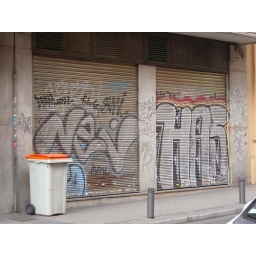
Ground floor of &amp;quot;pretty&amp;quot; building in Madrid.